History of Bermuda

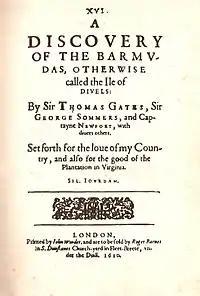
Silvester Jourdain's "A Discovery of the Barmudas".

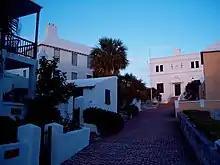
The State House, the building that housed the House of Assembly from 1620 until 1815.

On 2 June 1609, Sir George Somers had set sail aboard , the new flagship of the Virginia Company, leading a fleet of nine vessels, loaded with several hundred settlers, food and supplies for the new English colony of Jamestown, in Virginia. Somers had previous experience sailing with both Sir Francis Drake and Sir Walter Raleigh. The fleet was caught in a storm on 24 July, and "Sea Venture" was separated and began to founder. When the reefs to the East of Bermuda were spotted, the ship was deliberately driven on them to prevent its sinking, thereby saving all aboard, 150 sailors and settlers, and one dog. William Shakespeare's play "The Tempest", in which the character Ariel refers to the "still-vex'd Bermoothes" (I.ii.229), is thought to have been inspired by William Strachey's and Silvester Jourdain's accounts of the shipwreck.